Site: brandenburg
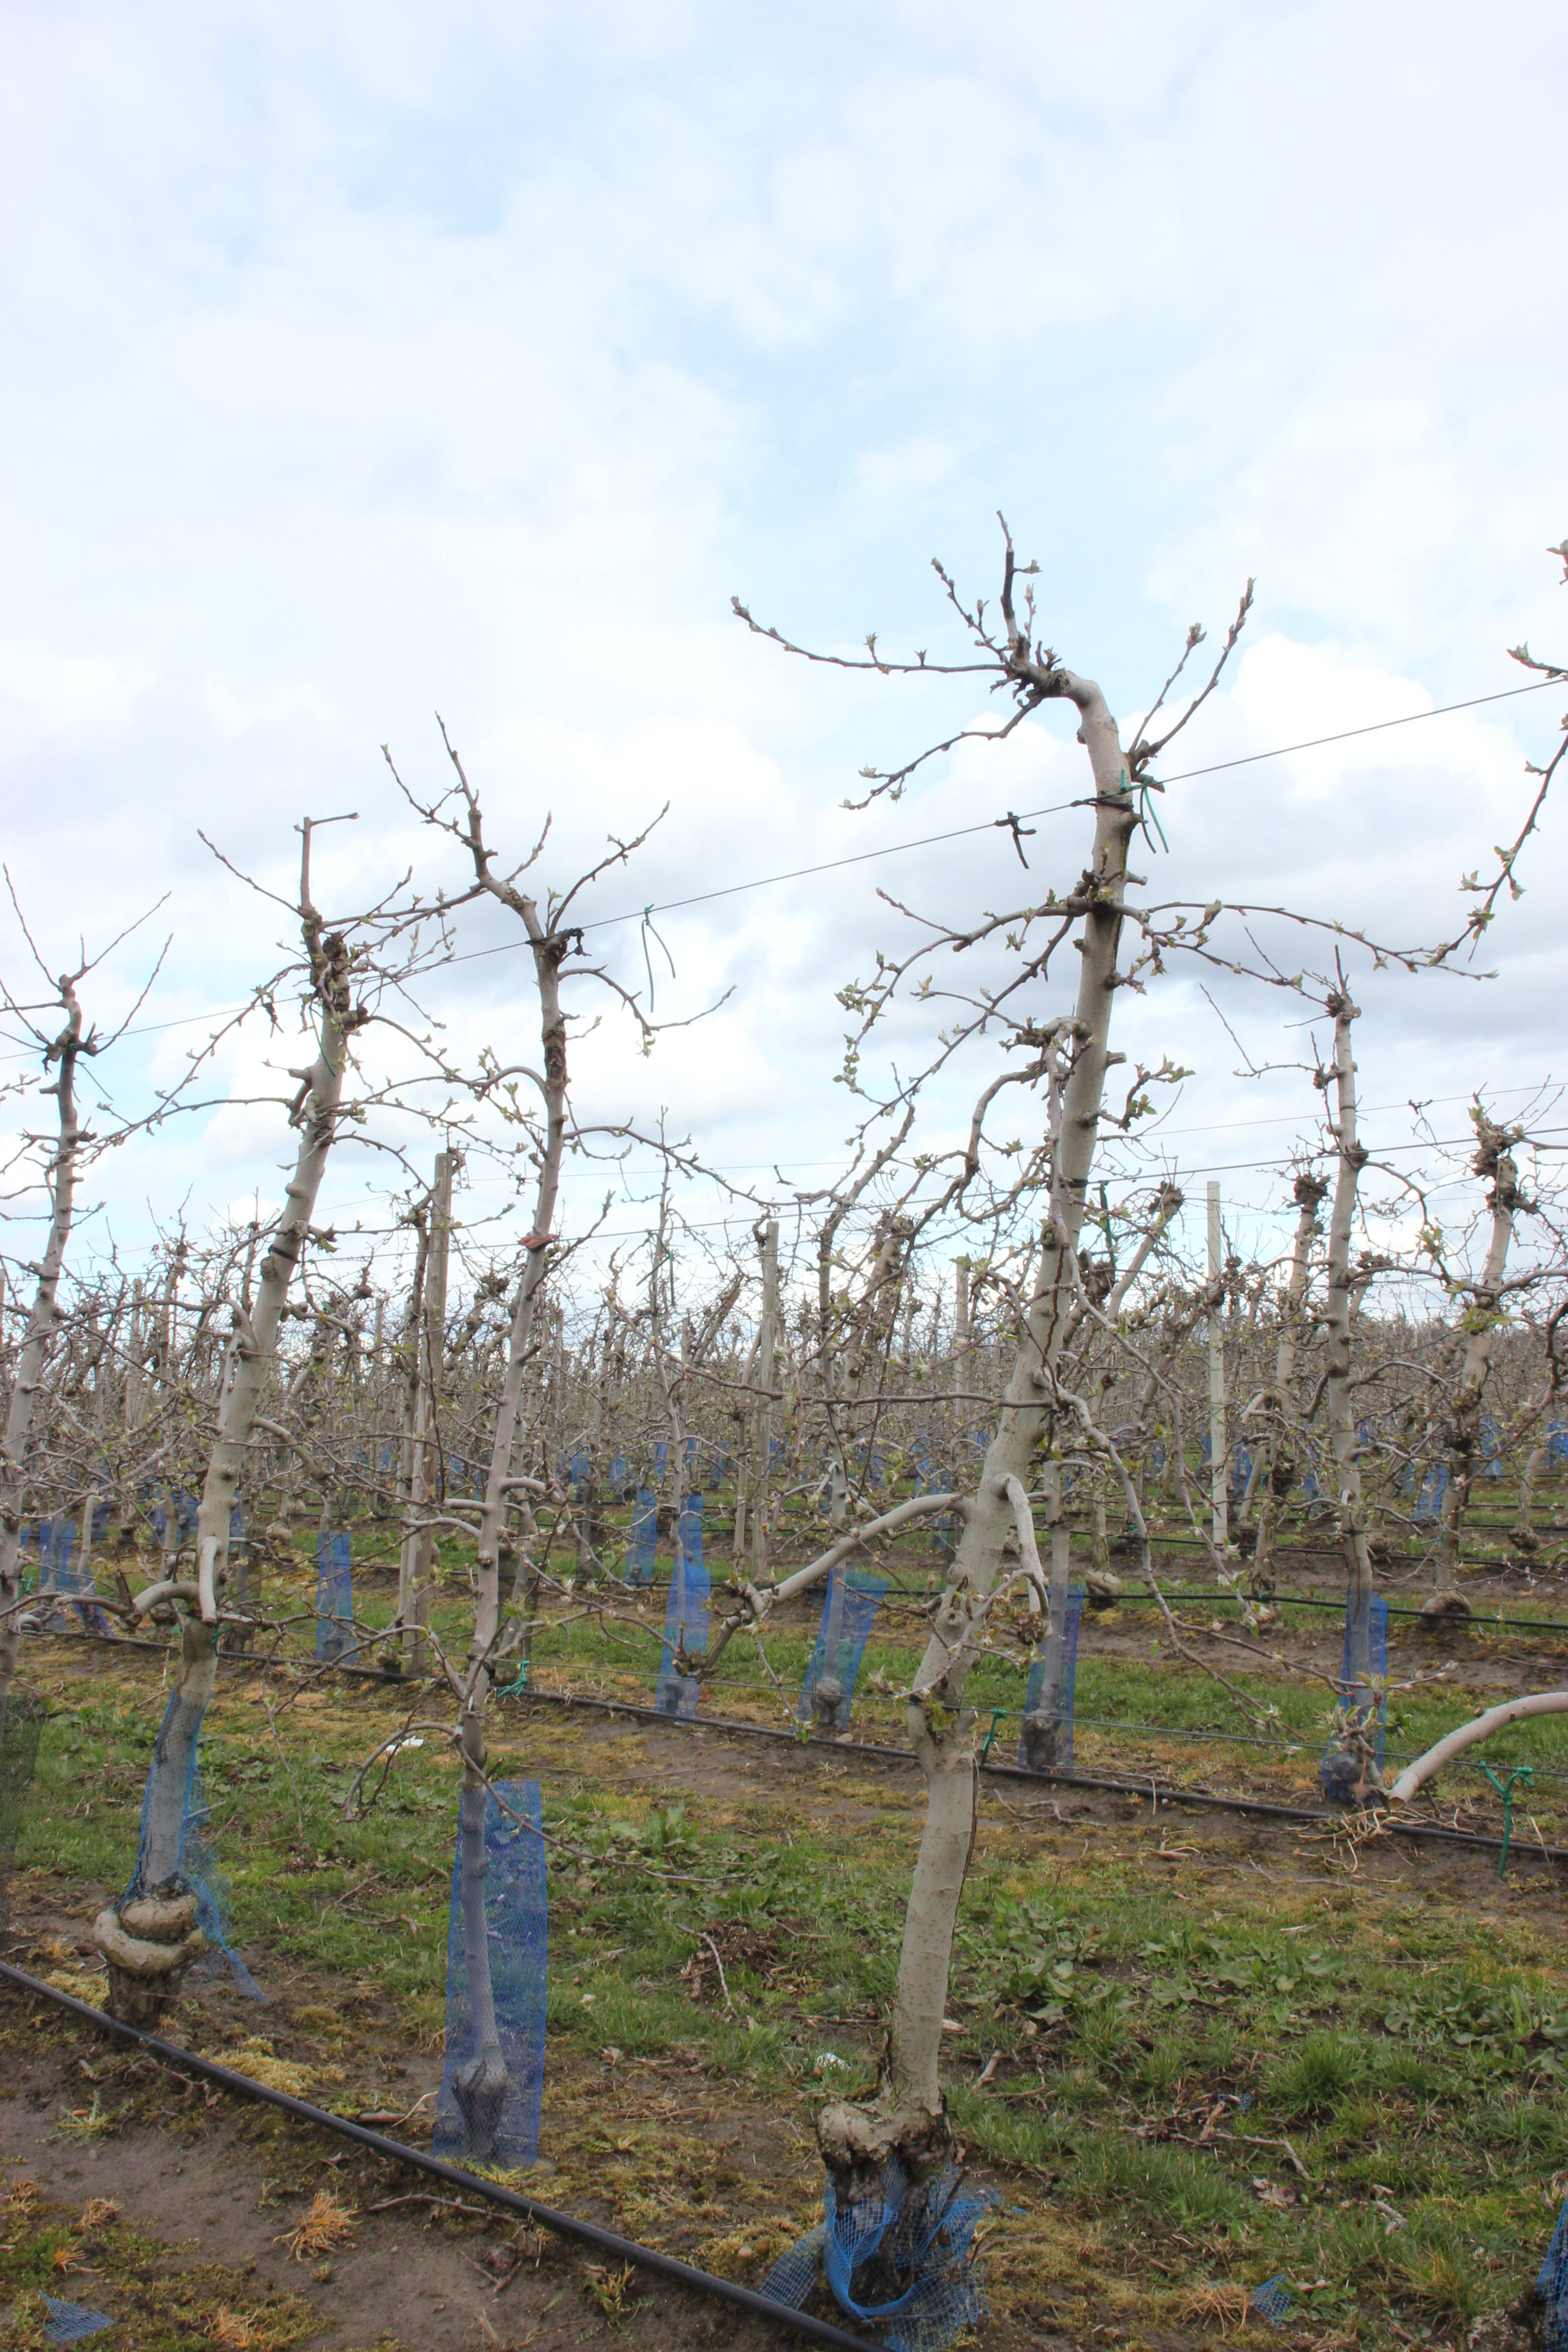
Growth stage (BBCH 55): Inflorescence emergence